Kelsey Grammer

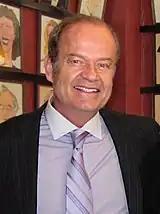
Kelsey Grammer at the Drama League Awards in early 2010

In 2005, Grammer produced an American adaptation of the British show "The Sketch Show", which aired on Fox. The main cast consisted of Malcolm Barrett, Kaitlin Olson, Mary Lynn Rajskub and Paul F. Tompkins, as well as Lee Mack from the British version of the show. Grammer appeared in only short opening and closing segments in each episode. Many of the sketches from the British version were re-created. Only six episodes of the show were made, and it was cancelled after just four of them had aired. In 2007, Grammer starred with Patricia Heaton in the American sitcom "Back to You", which Fox cancelled after its first season. His next lead role, ABC's "Hank", was cancelled after only five episodes had aired. Grammer later commented, "Honestly, it just wasn't very funny."